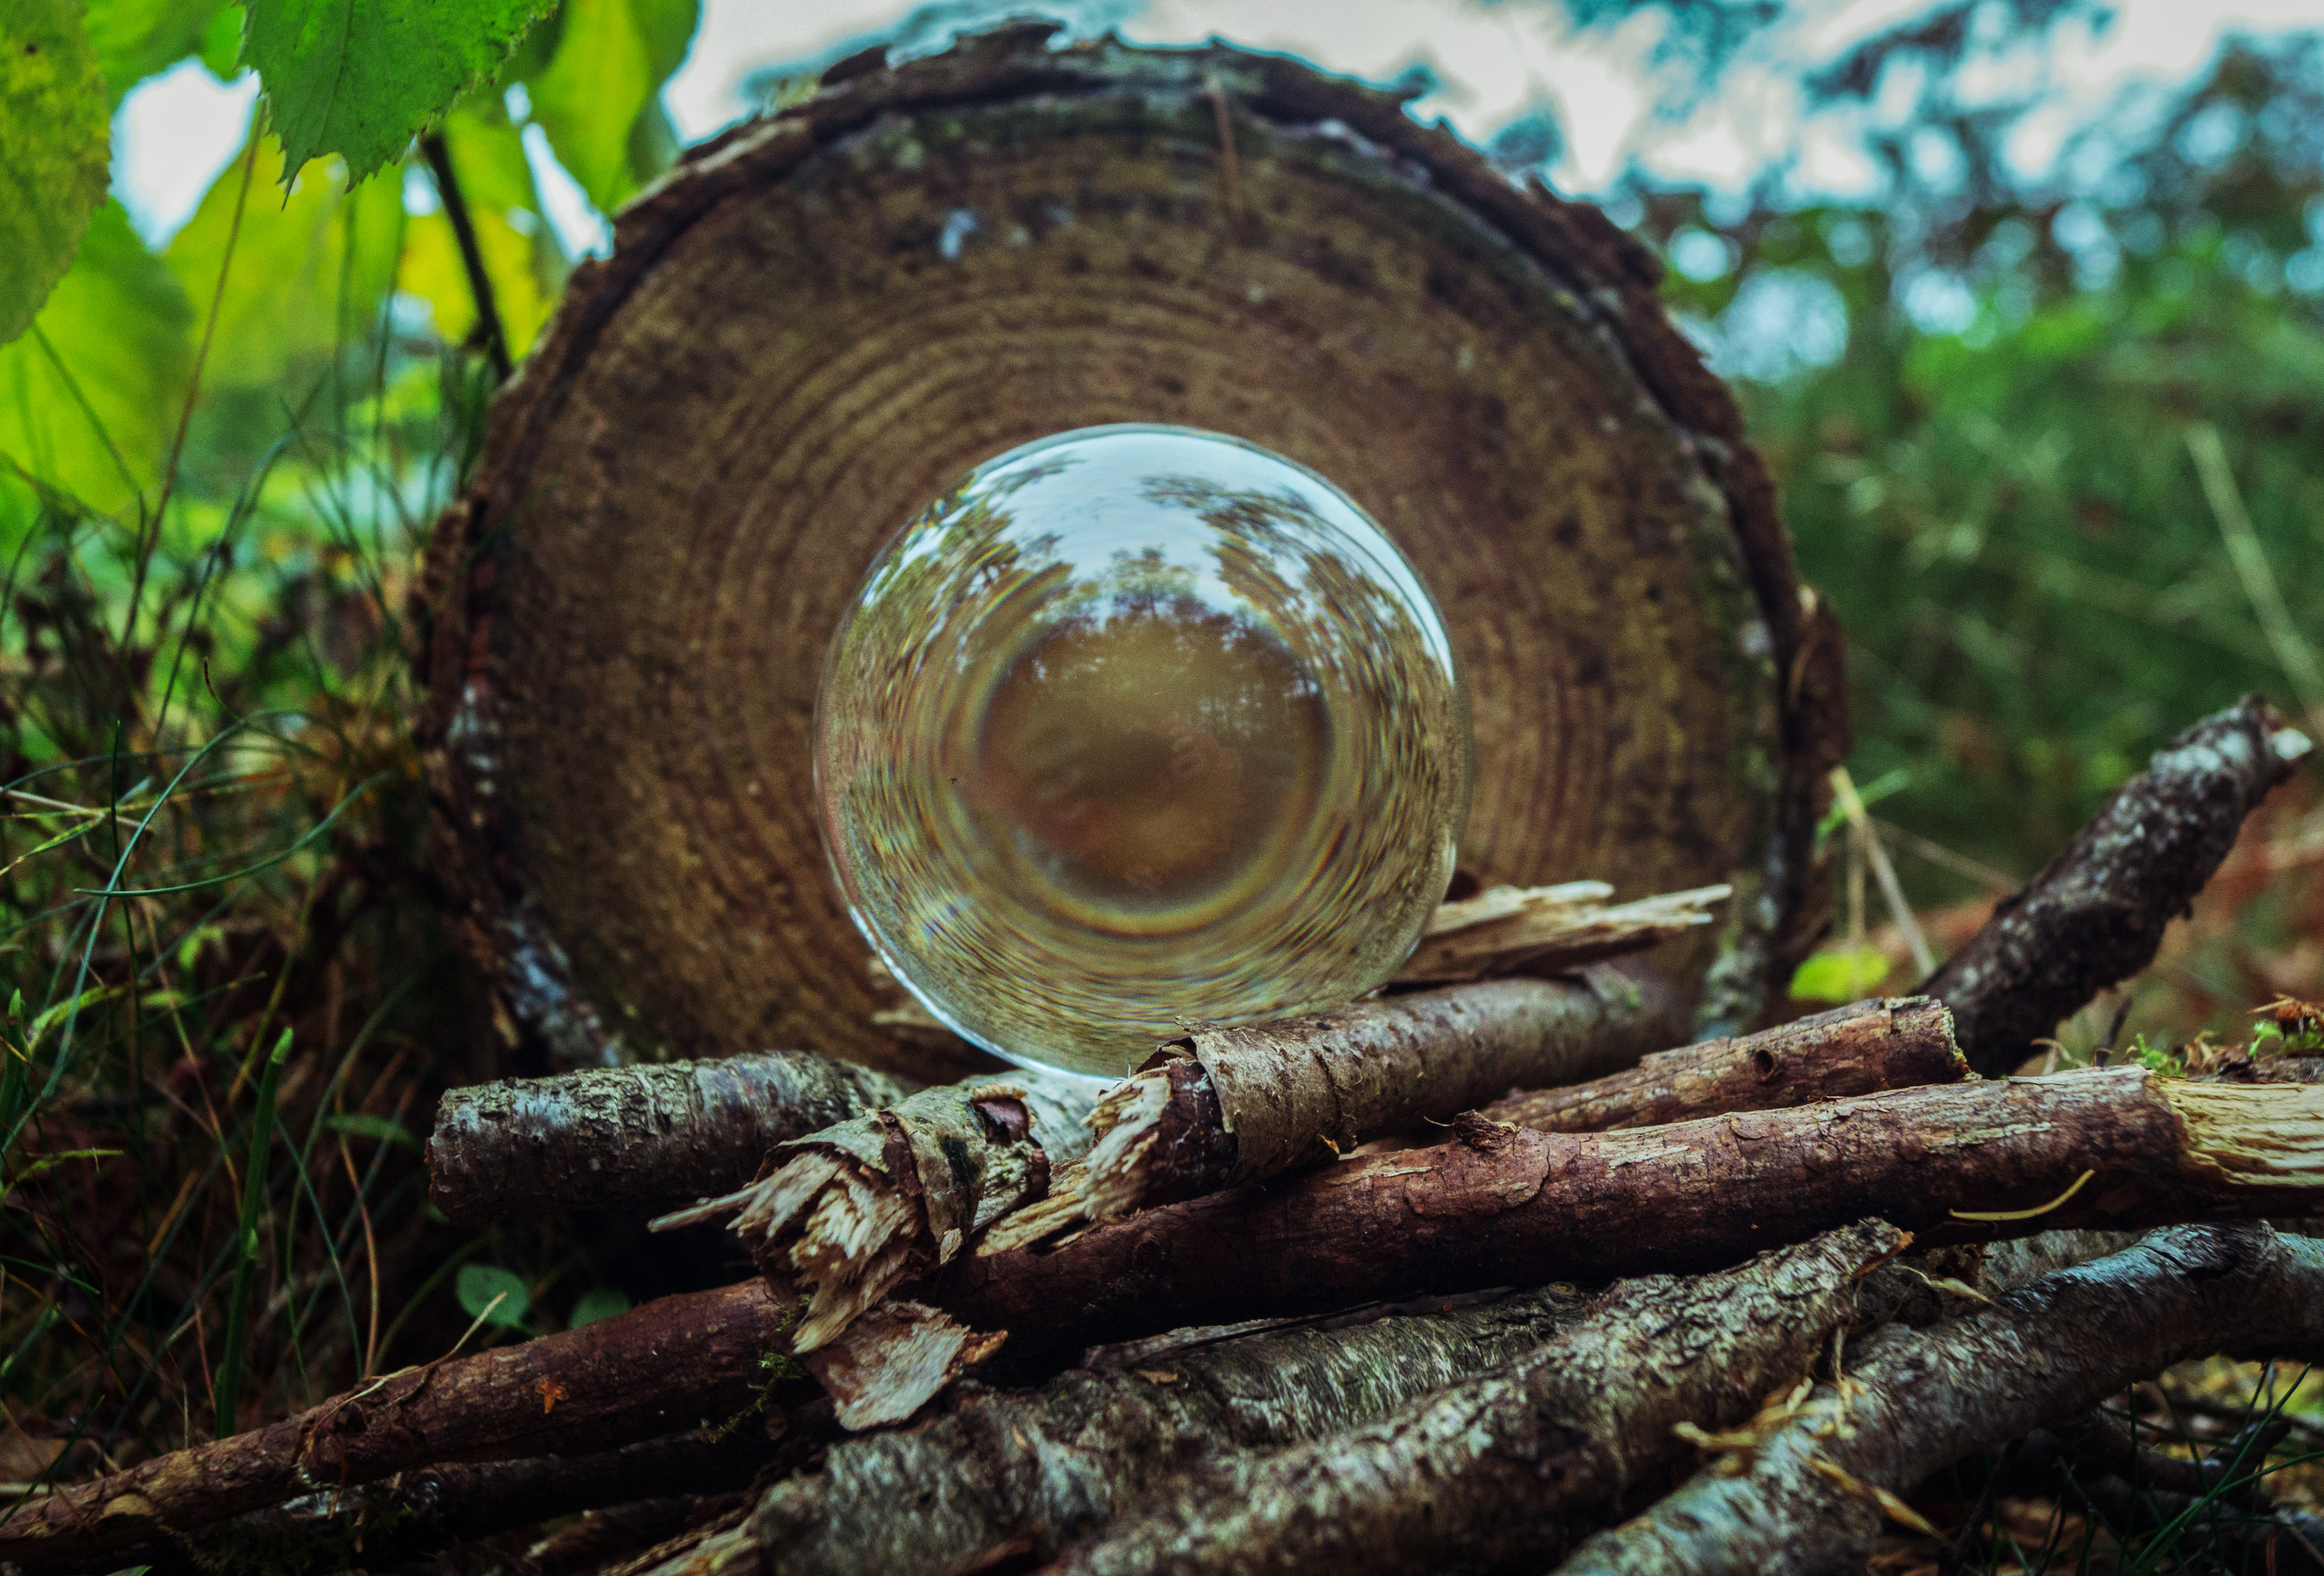
tree, nature, forest, wood, leaf, glass, trunk, country, wildlife, green, reflection, jungle, autumn, park, fauna, trees, reflect, woods, hills, wales, rainforest, reflecting, ball, reflections, birmingham, woodland, habitat, autumnal, reflects, macro photography, lickey, natural environment, woody plant